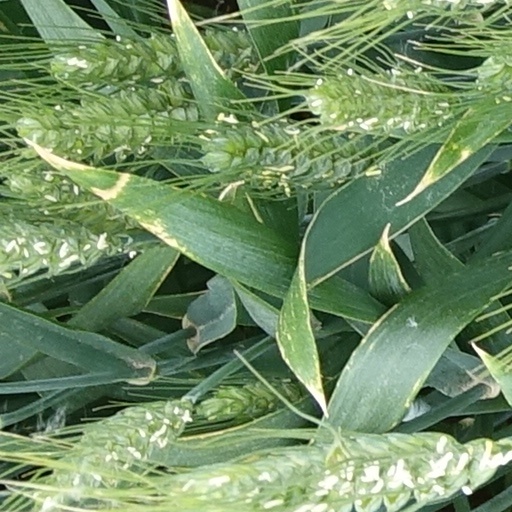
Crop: wheat